Castle of Barletta

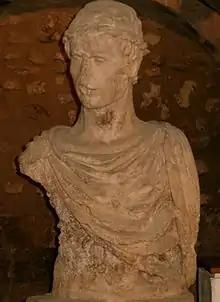
Alleged bust of Frederick II preserved inside the castle.

In 1194 Frederick of Swabia, son of the King of Sicily and Holy Roman Emperor Henry VI and Constance of Hauteville, was born. After Henry's death in 1197, and Constance's in 1198, Frederick was brought under the guardianship of Pope Innocent III. This event led to extensive involvement of the church in royal affairs and makes it possible to trace the first historical record in which explicit reference is made to the castle of Barletta, in some letters of Innocent III in 1202.